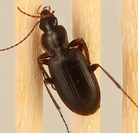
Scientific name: Calathus advena
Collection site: Niwot Ridge NEON (NIWO), plot NIWO_001